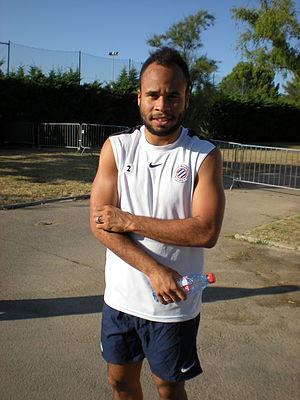
Gary Bocaly.
Garry Bocaly est un footballeur français né le 19 avril 1988 à Schœlcher en Martinique. Il évolue au poste de défenseur droit.